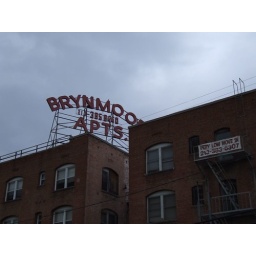
The sign has landmark status. The building does not. There is a broken window just below the fire escape.